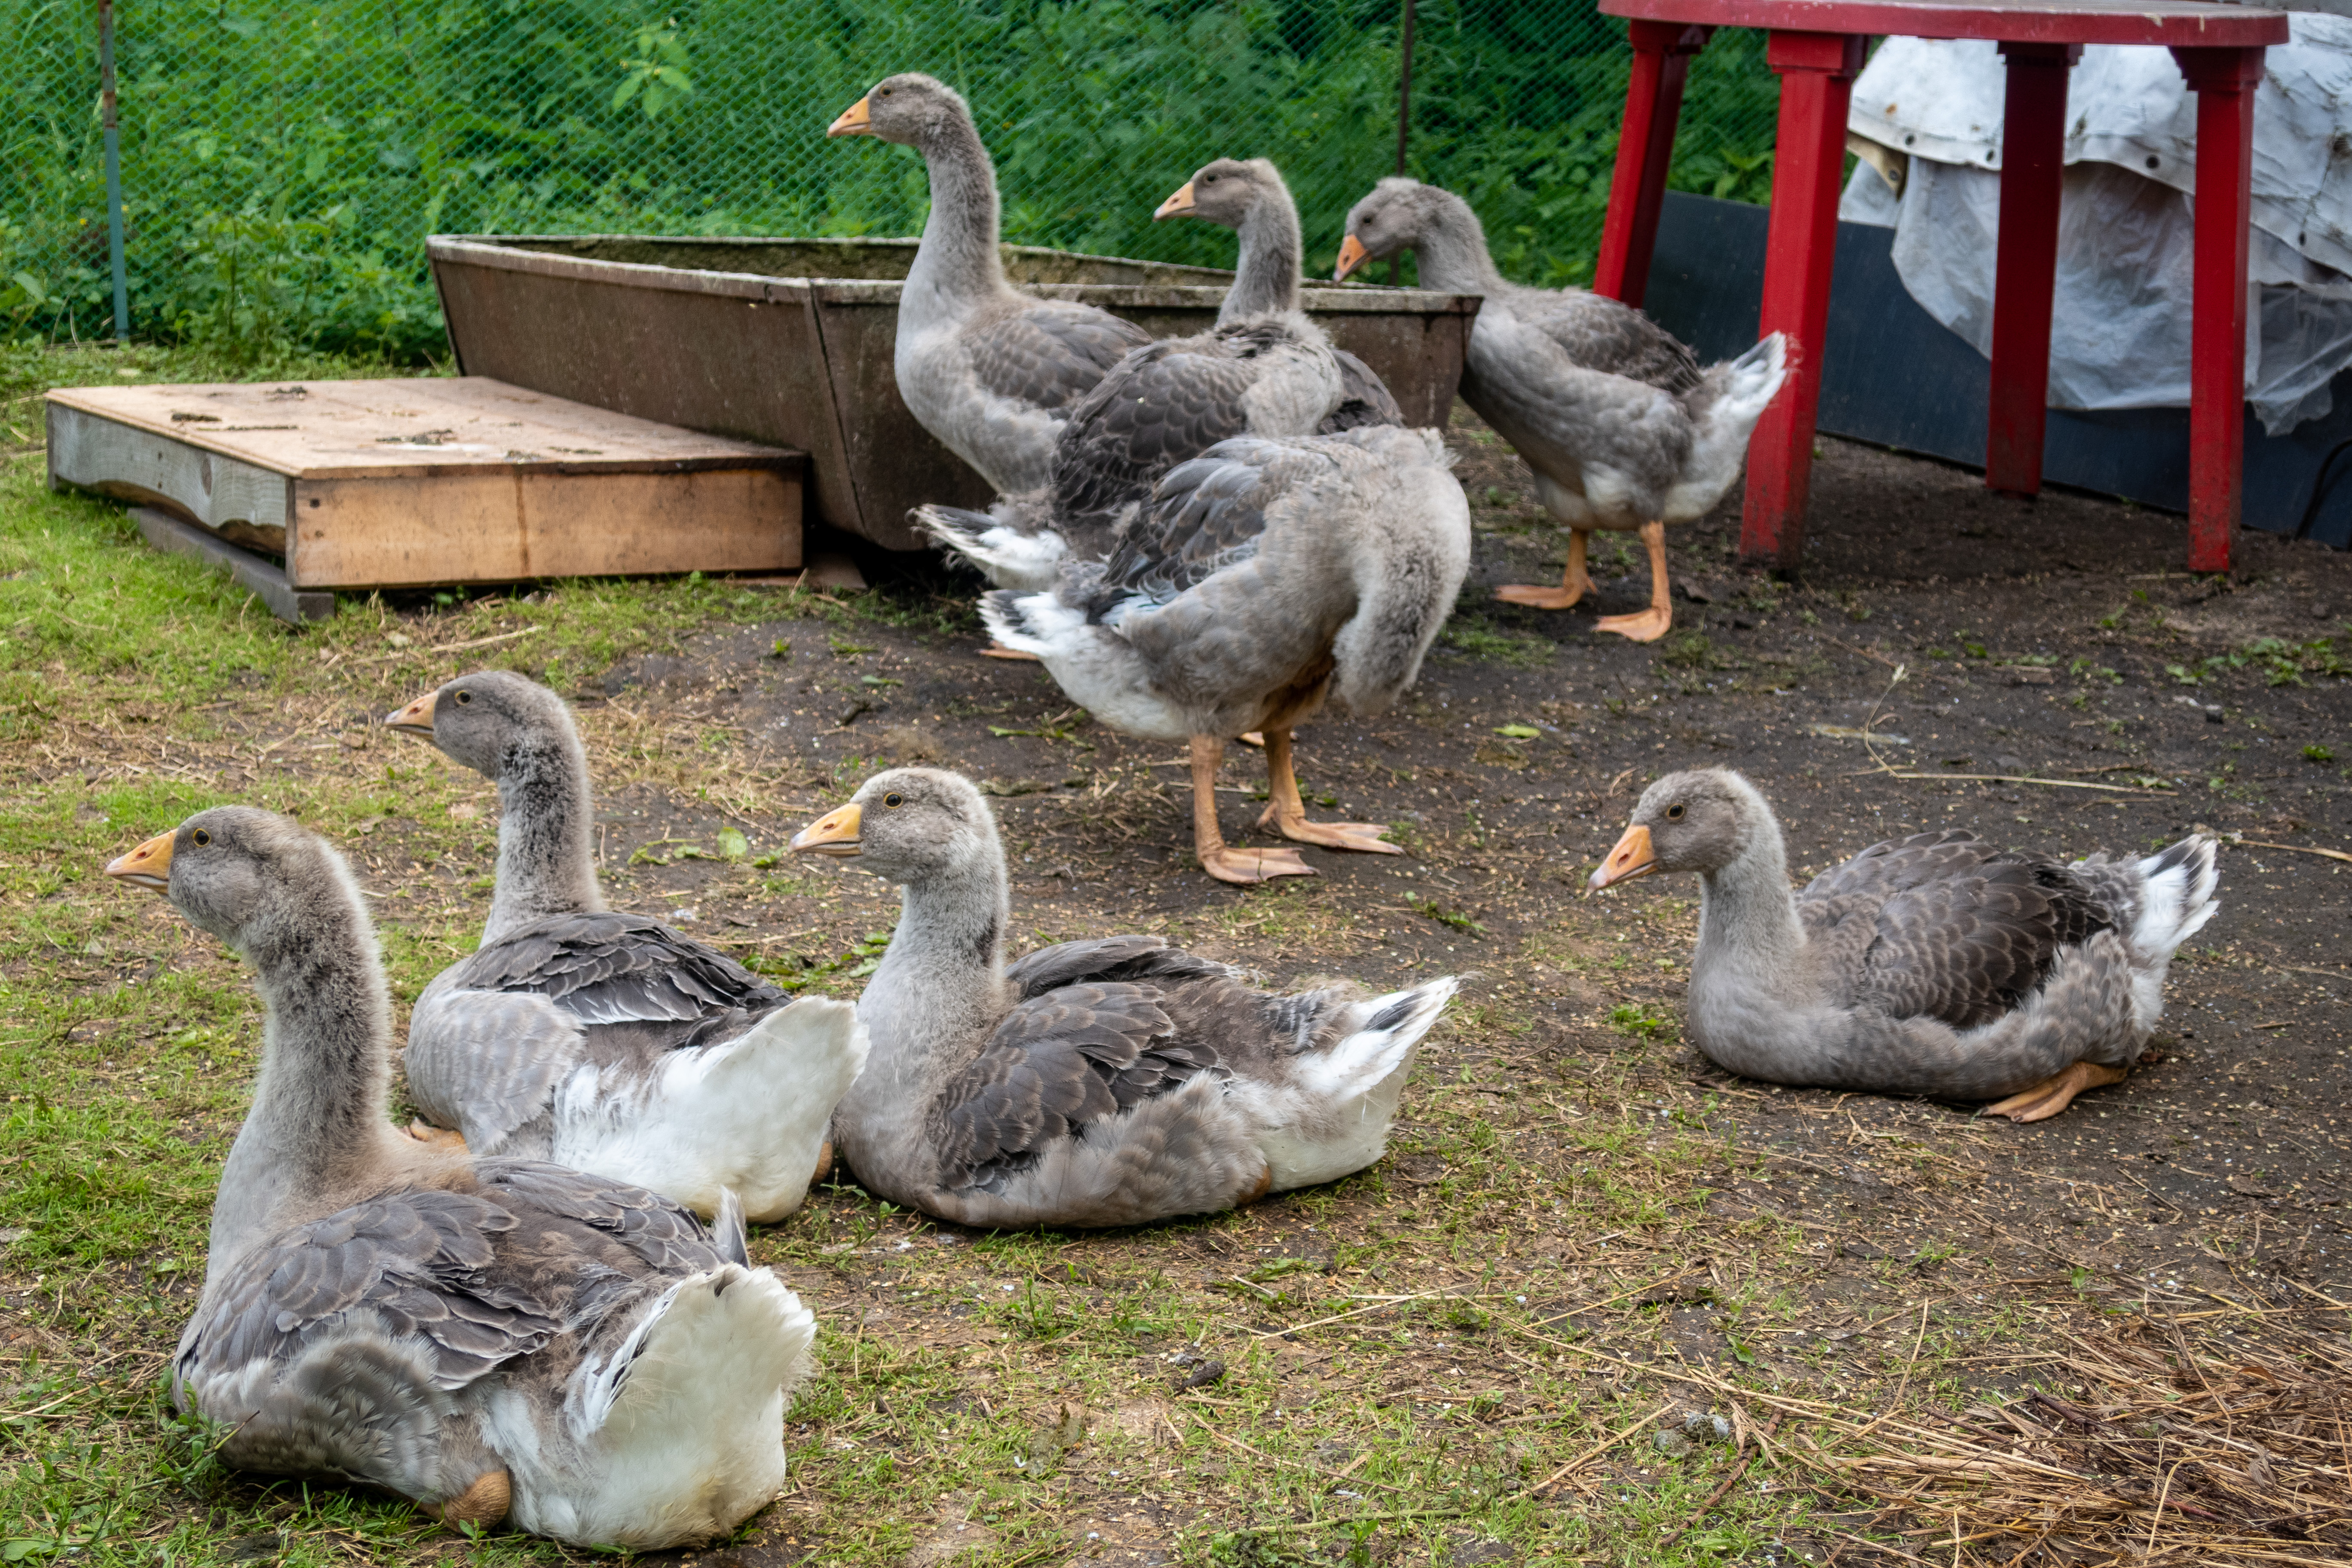
geese, poultry, agriculture, animals, livestock, birds, plumage, summer, outdoors, nature, day, sunny, village, garden, bird, plant, vertebrate, green, botany, beak, grass, waterfowl, ducks, geese and swans, mammal, feather, adaptation, tree, grass family, duck, water bird, fowl, seabird, wildlife, event, groundcover, recreation, wing, spring, soil, nature reserve, seaduck, flock, herd, leisure, American Black Duck, pond, landscape, goose